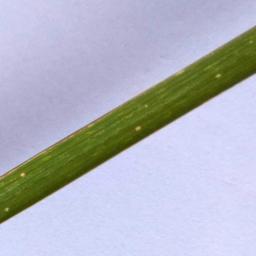
Label: Rice___Leaf_Blast